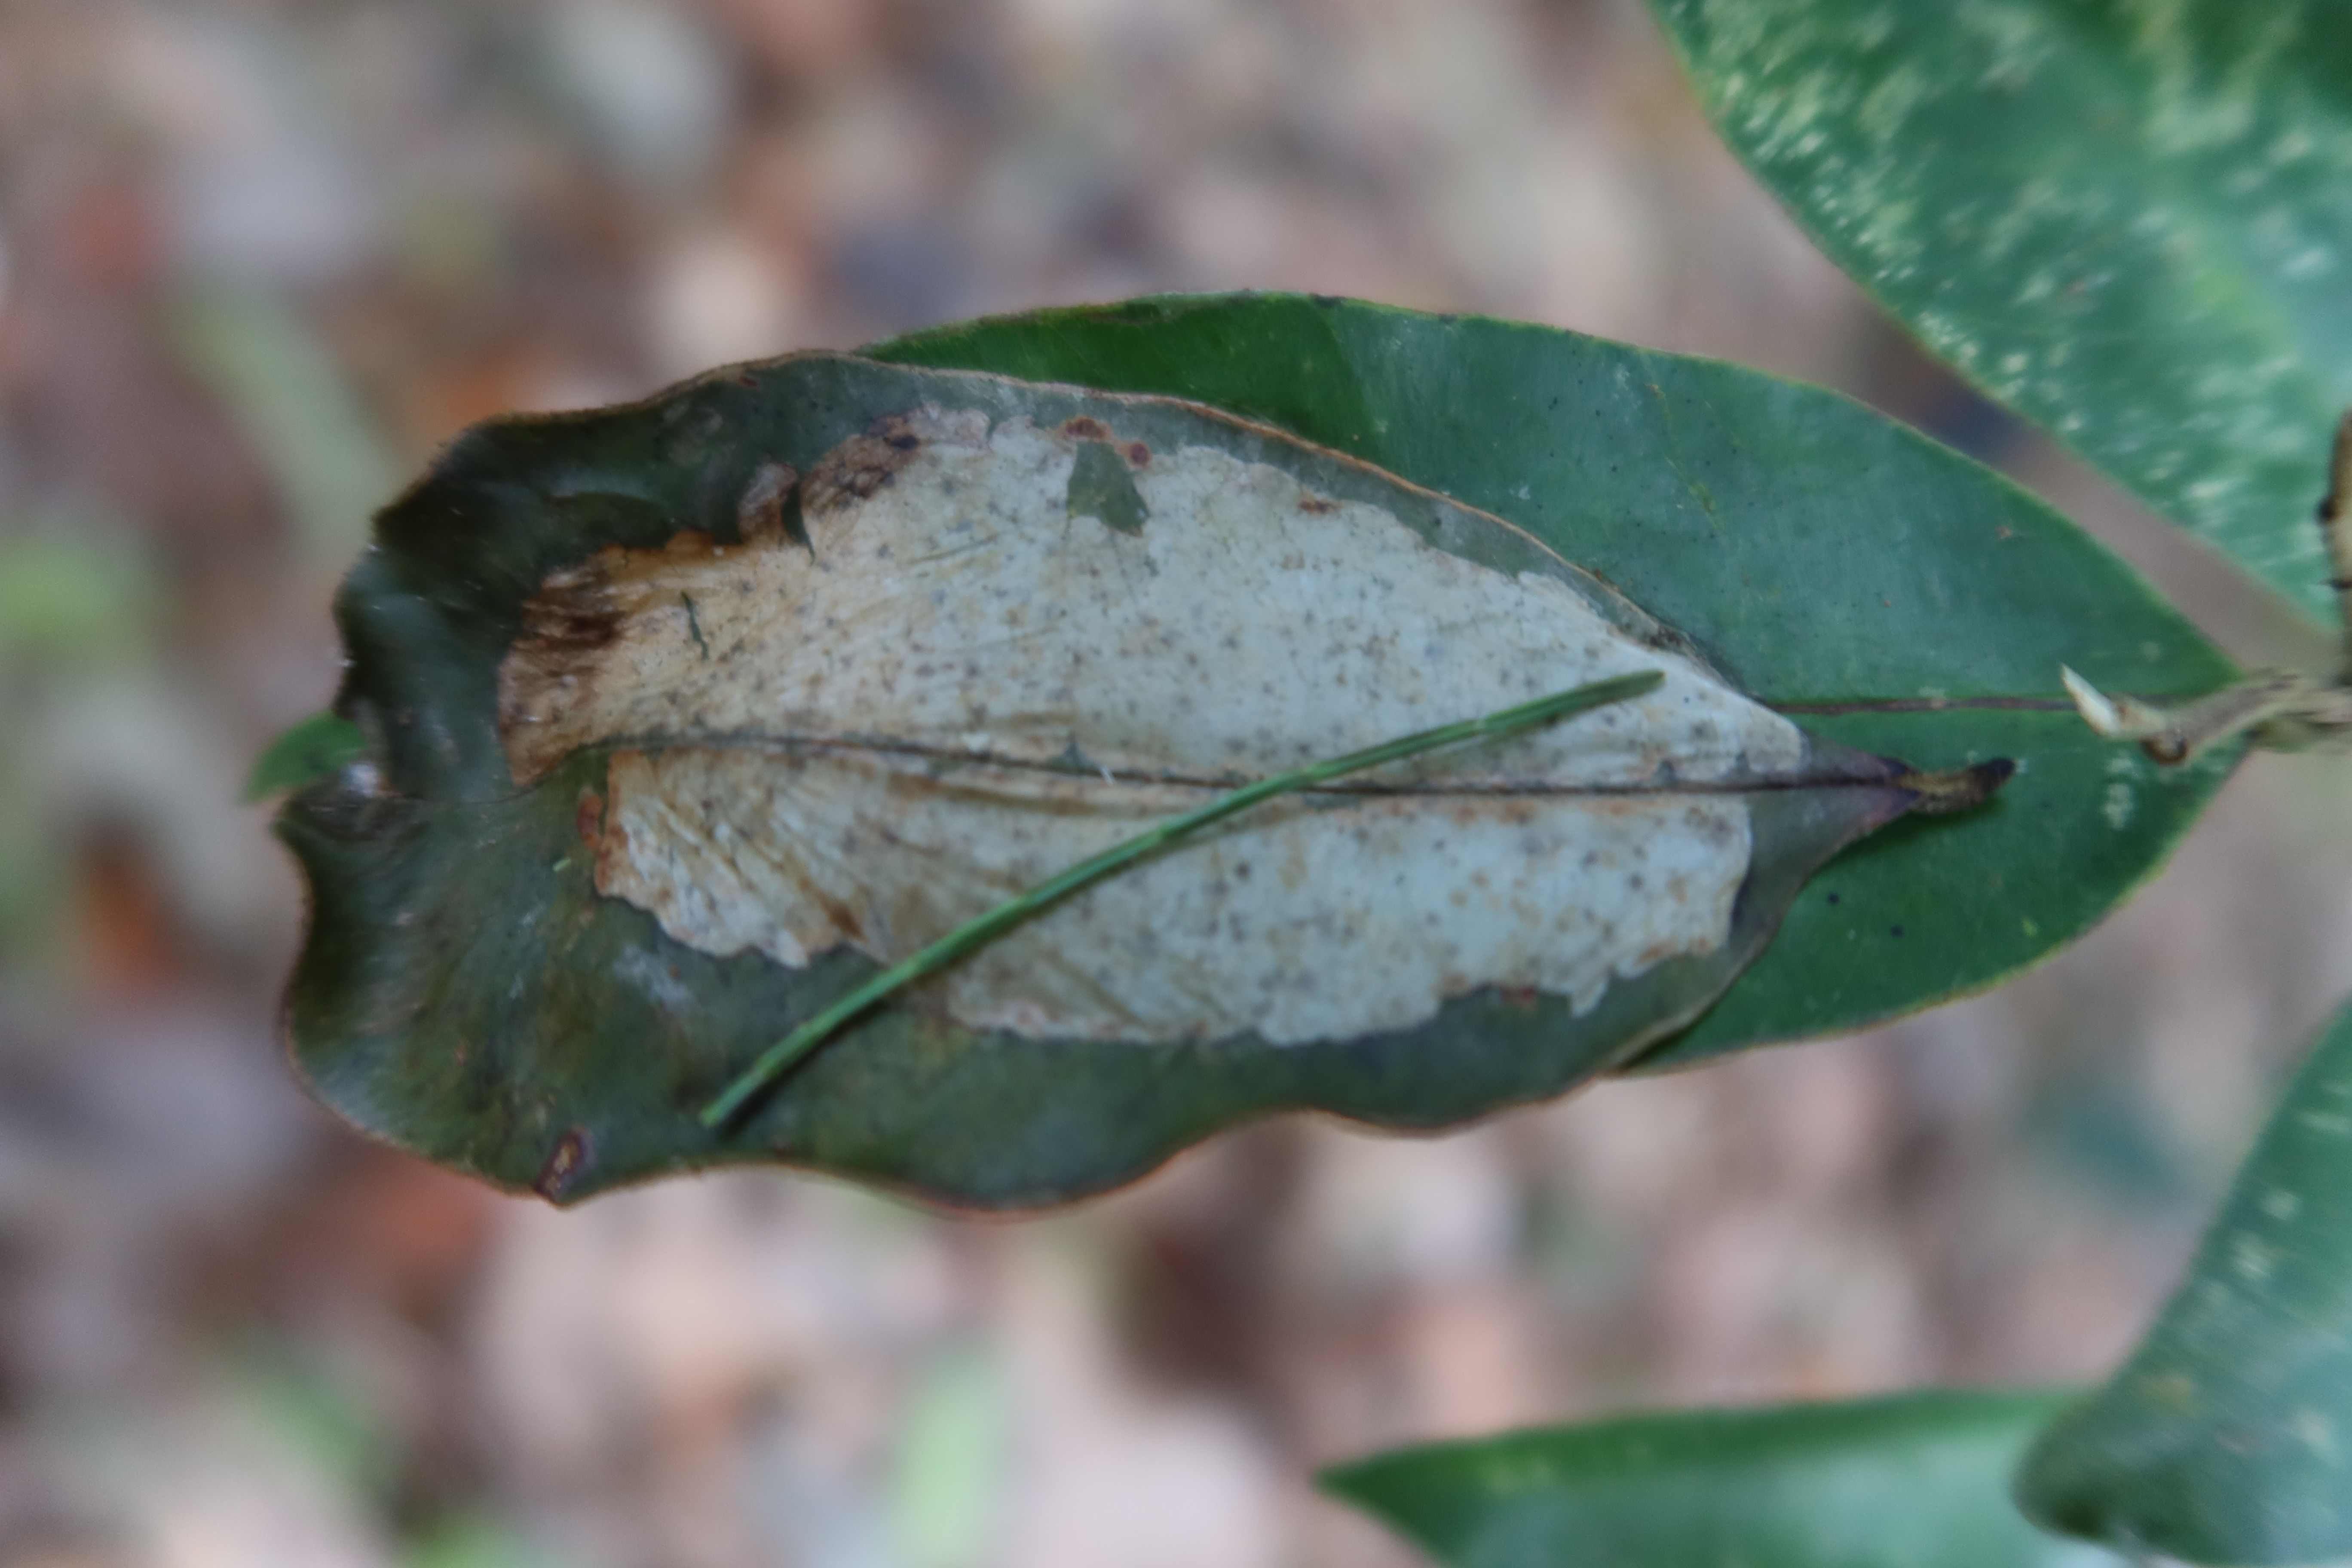
Label: Translucent lesion